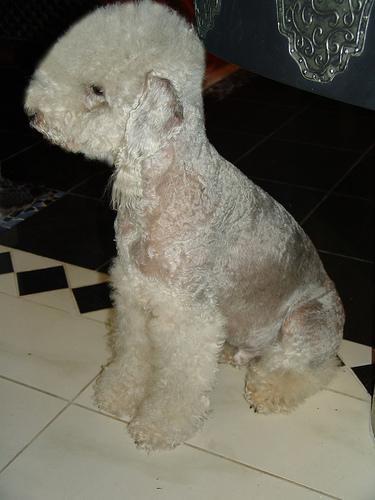
Bedlington_terrier